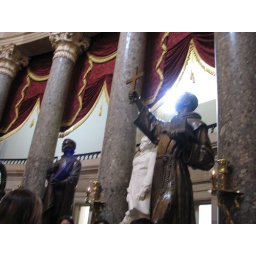
A cross in the US Capitol building